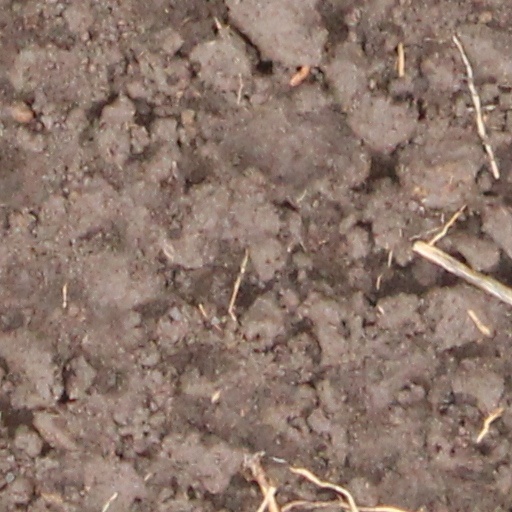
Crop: wheat